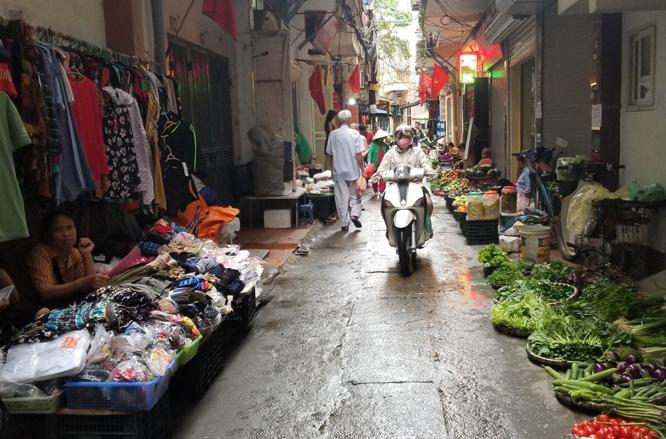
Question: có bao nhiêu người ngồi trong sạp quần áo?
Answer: có một người ngồi trong sạp quần áo